Droidcon

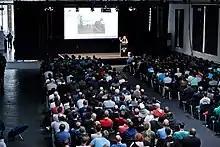
Droidcon in Berlin in 2016.

Droidcon is the franchise name for a series of community conferences in Europe, focused on software development for Google's Android smartphone framework. The droidcon conferences are the largest Android developer conferences held outside the USA.